Hallstatt

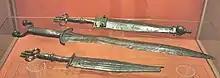
"Antenna hilt" Hallstatt 'D' swords, from Hallstatt.

During the Bronze Age salt production became day-to-day commercial activity in Hallstatt. Salt was produced in large quantities in evidently highly organized arrangements. Specialist workers supported the salt mining operations. The wealth that was generated is on display in the prehistoric cemeteries in Hallstatt.